Ehrlichia ruminantium

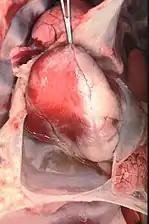

On "post mortem" examination, a light yellow transudate that coagulates on exposure to air is often found within the thorax, pericardium, and abdomen. Most fatal cases have the hydropericardium that gives the disease its common name. Pulmonary oedema and mucosal congestion are regularly seen along with frothy fluid in the airways and cut surfaces of the lungs. To definitively diagnose the disease, "C. ruminantium" must be demonstrated either in preparations of the hippocampus under Giemsa staining or by histopathology of brain or kidney.